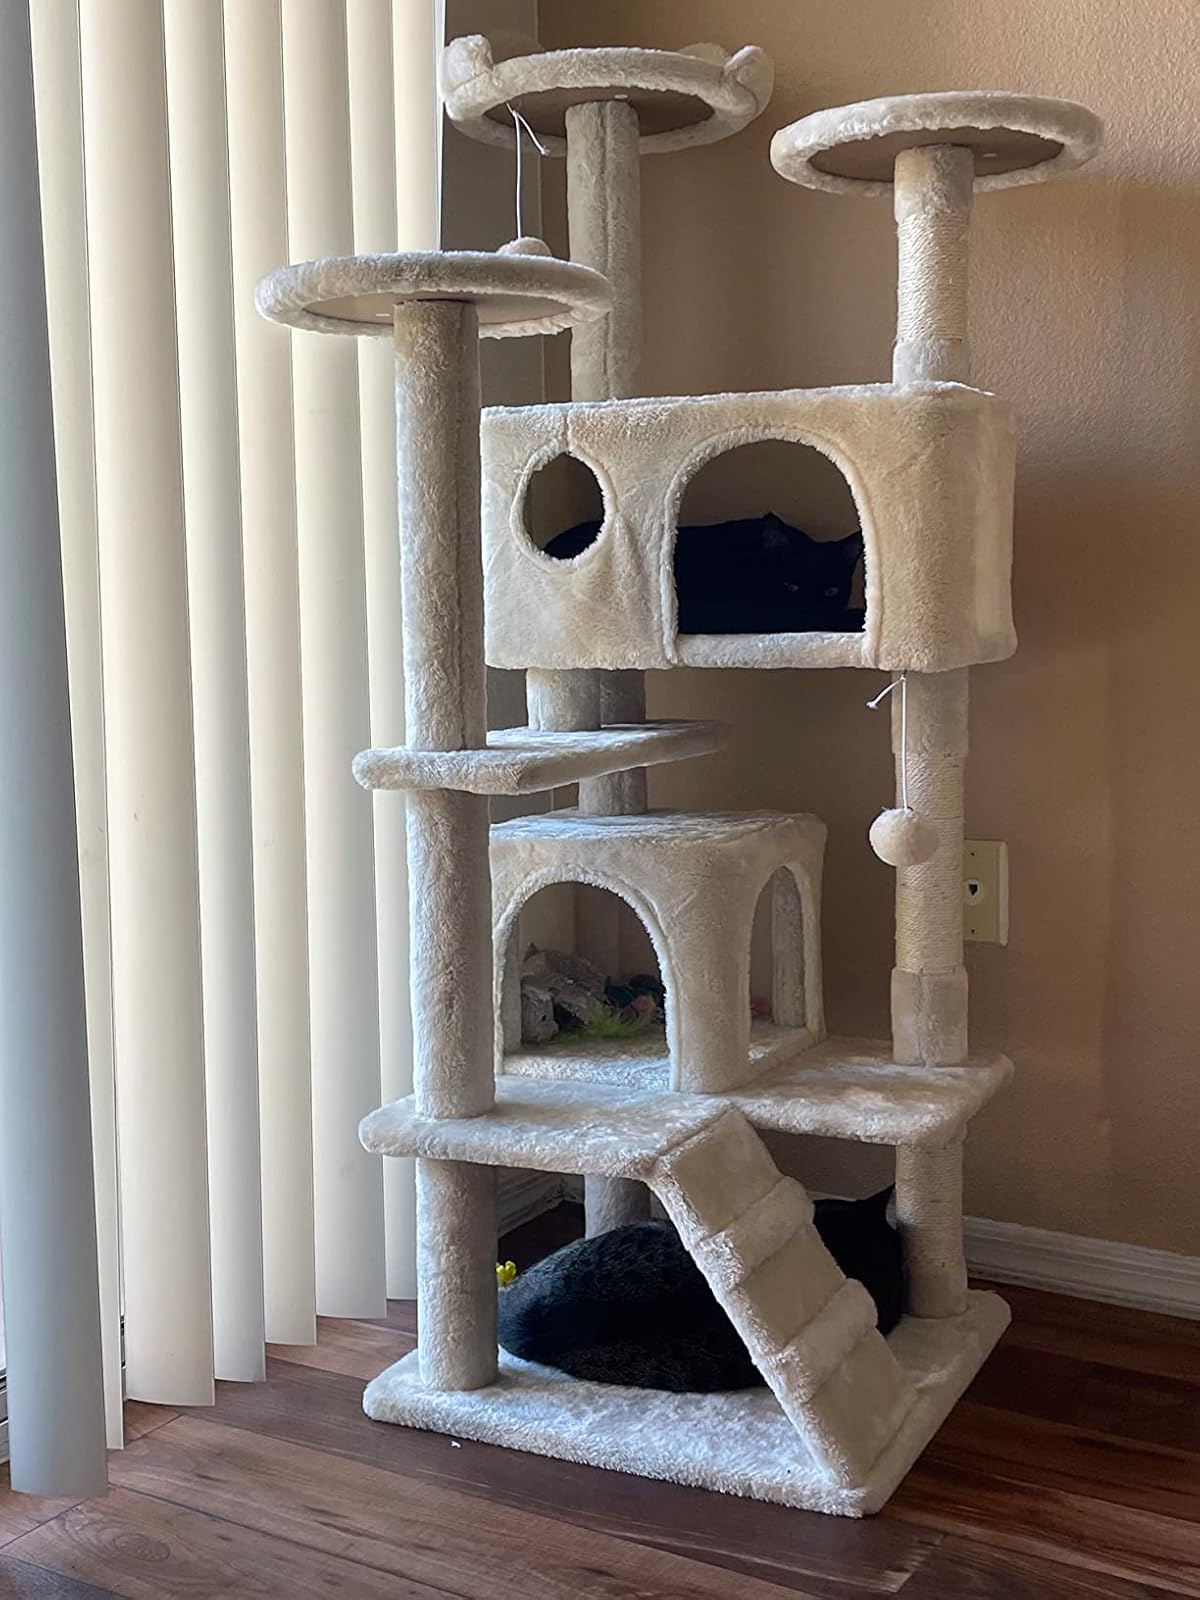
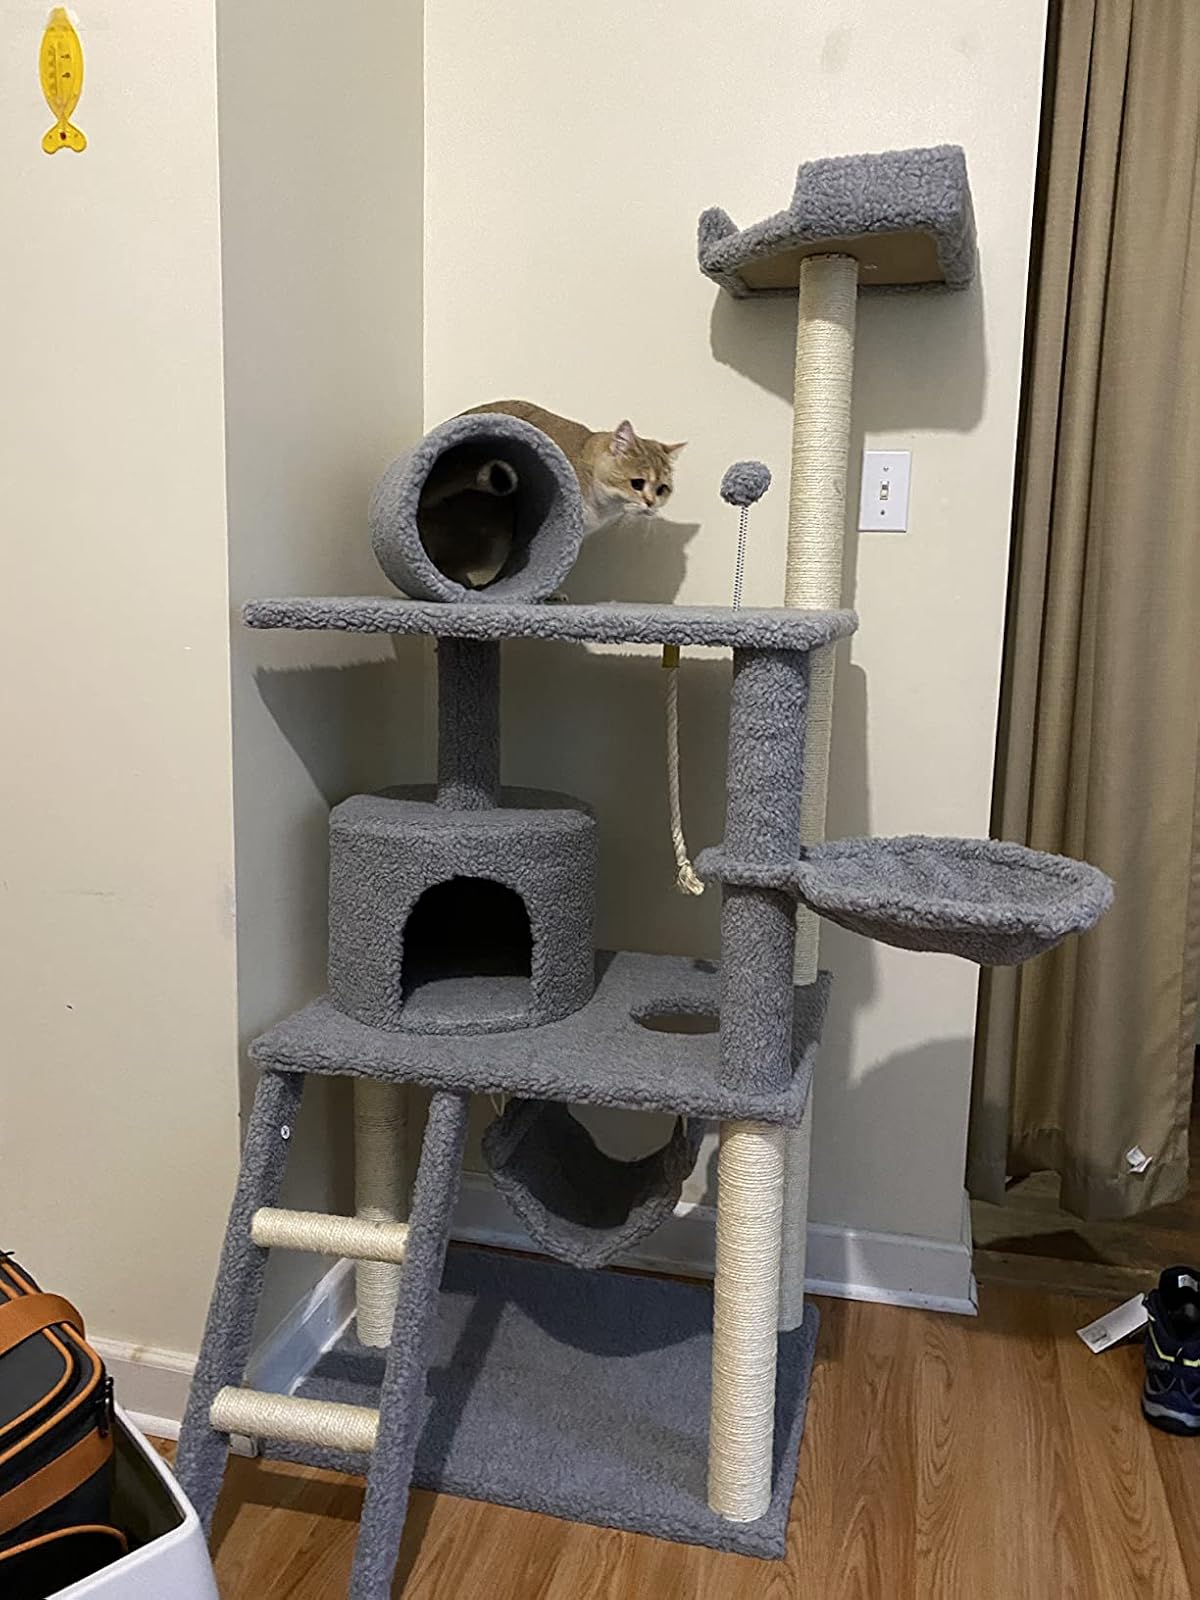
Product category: items_cat tree
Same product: no